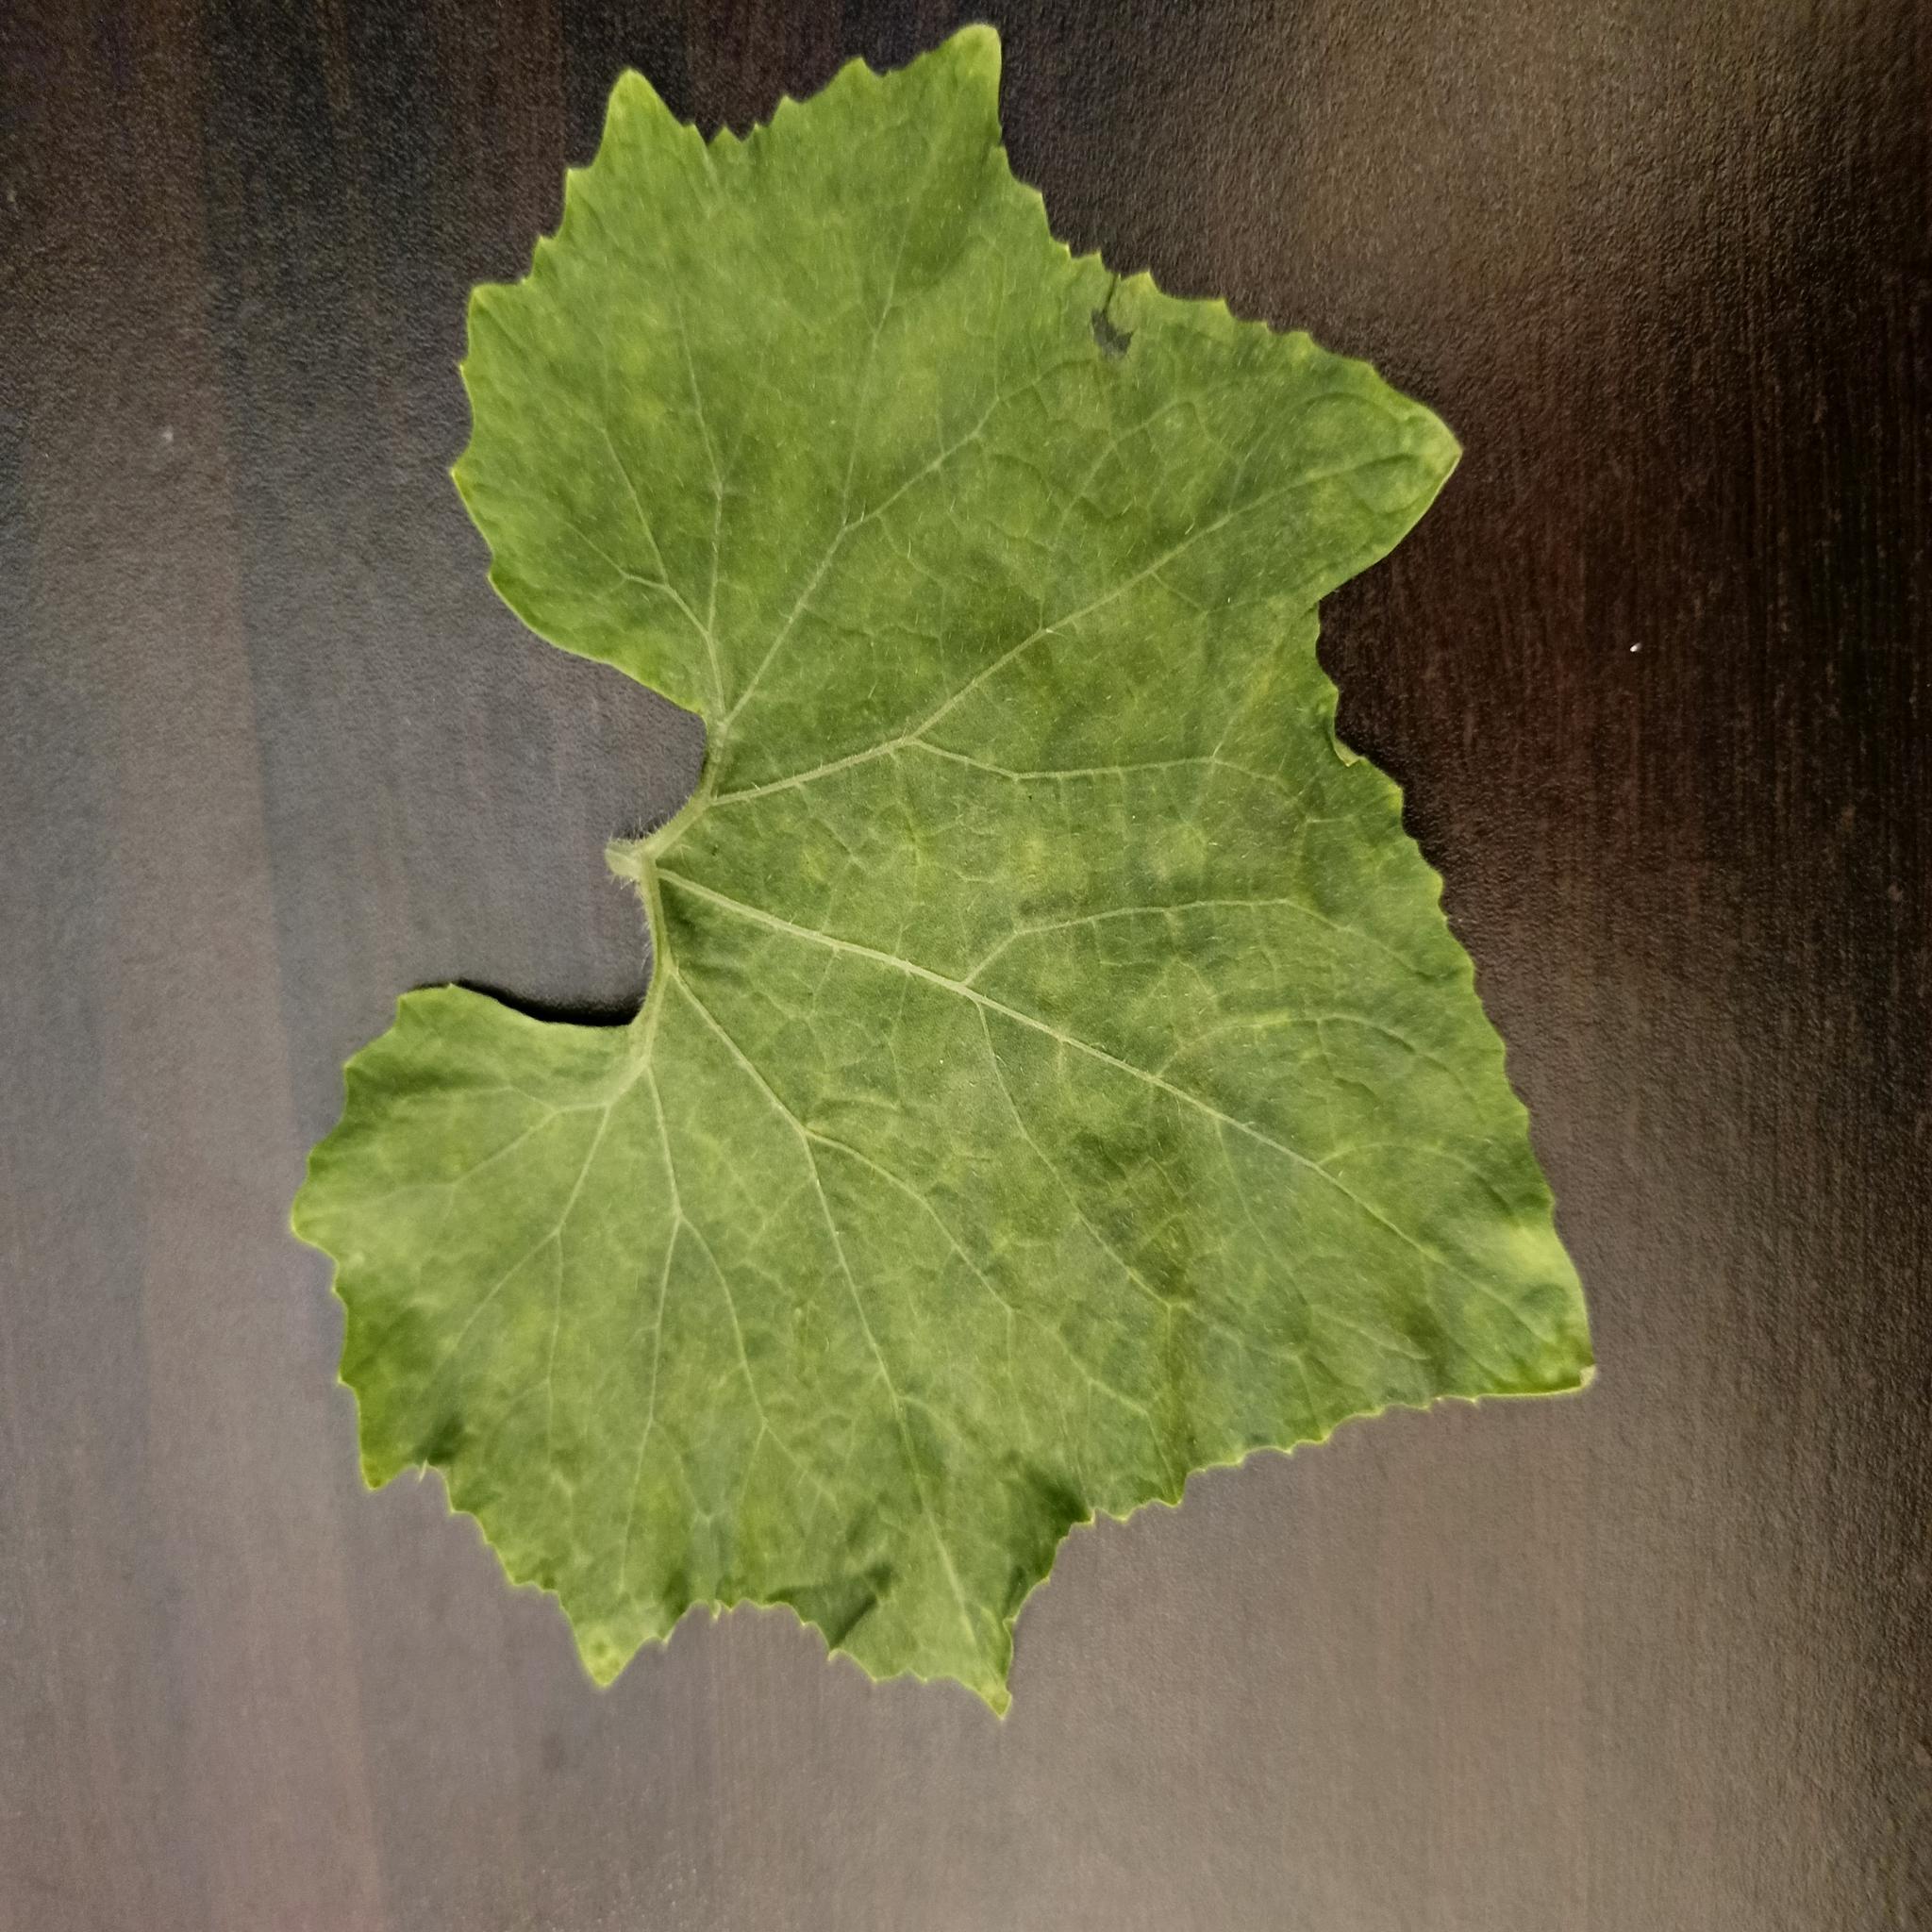
Label: Healthy